Indigenous peoples

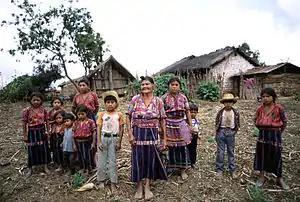
A Kaqchikel family in the hamlet of Patzutzun, Guatemala, 1993

There is no generally accepted definition of Indigenous peoples, although in the 21st century the focus has been on self-identification, cultural difference from other groups in a state, a special relationship with their traditional territory, and an experience of subjugation and discrimination under a dominant cultural model.